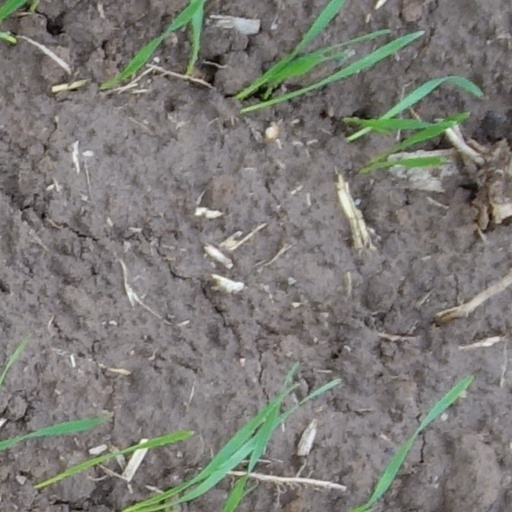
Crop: wheat